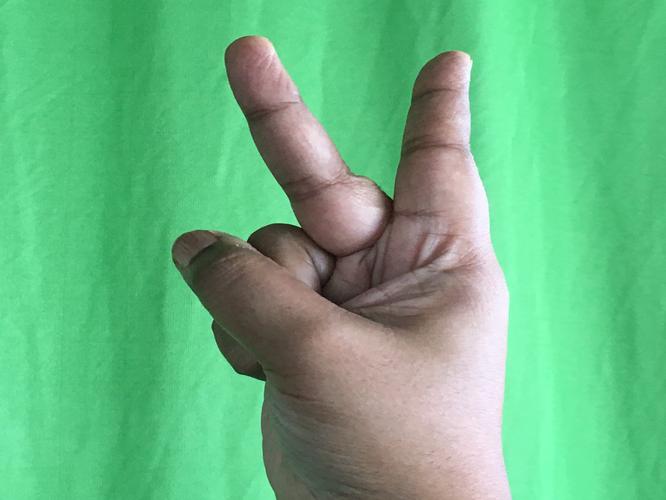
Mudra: Katrimukha
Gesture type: single_hand